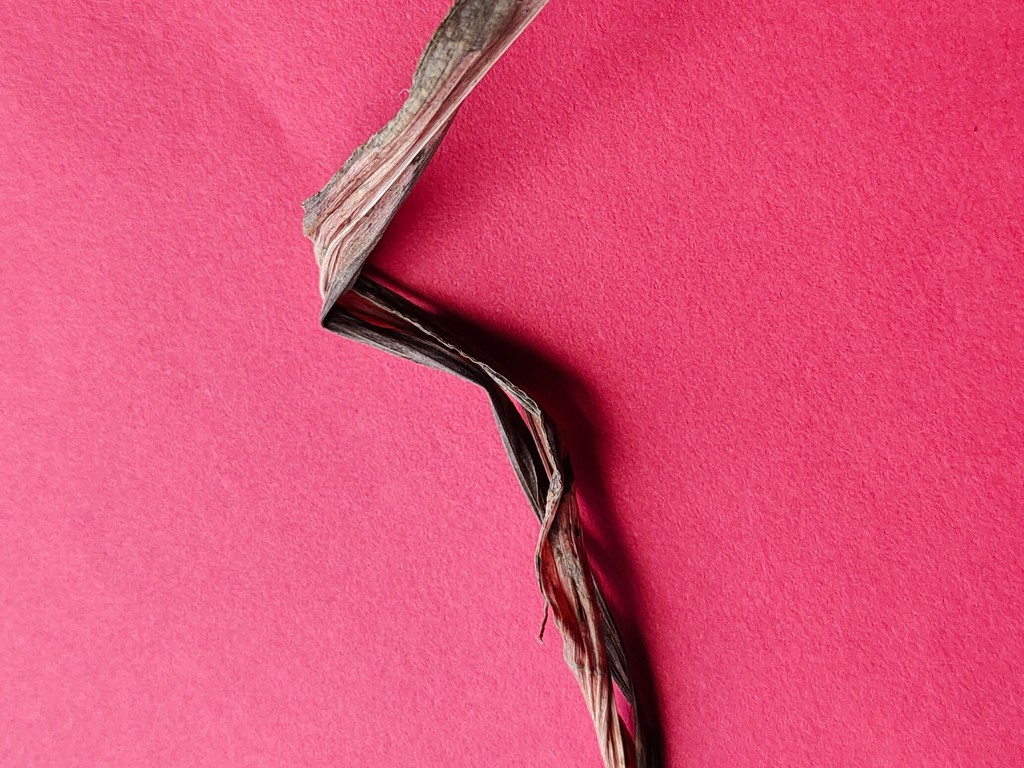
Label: Dried